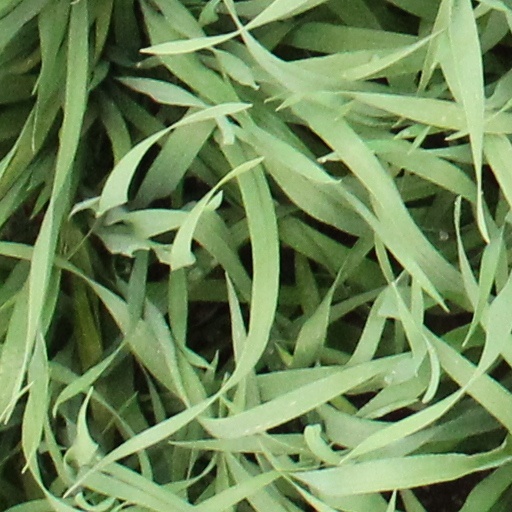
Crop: wheat